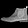
Label: Ankle boot